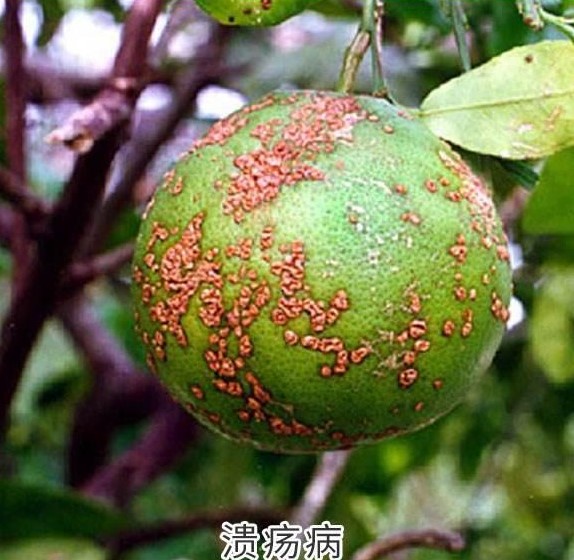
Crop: unknown
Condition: citrus_citrus_canker